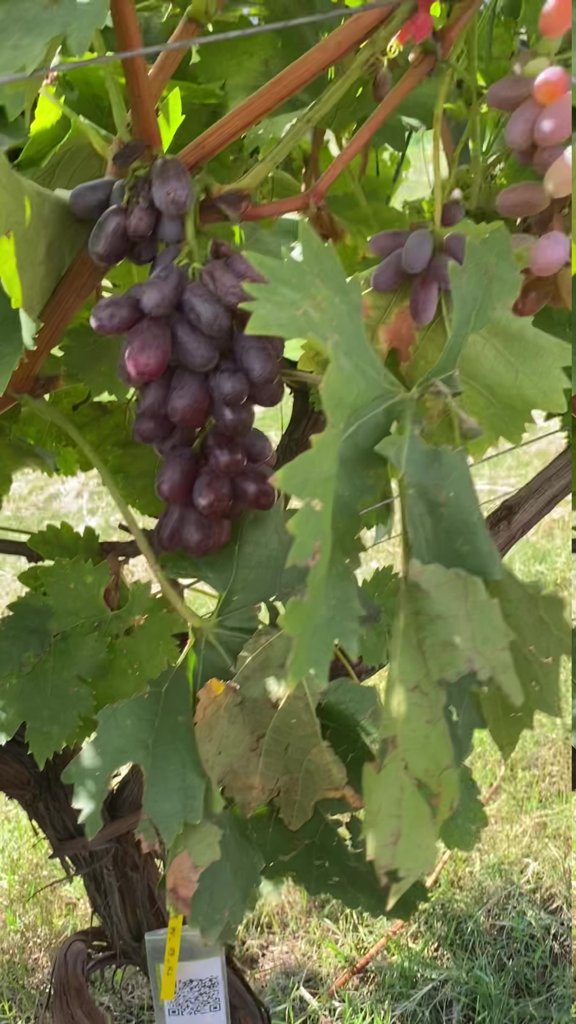
Berries visible: 51
Grape clusters: 4